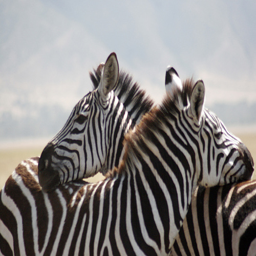
Two zebras looking over each others backs in opposite directions.
Two zebras with their heads wrapped around one another.
Two zebras that have placed their heads on each others midsection.
Two zebras are resting their heads on the other's back.
Two zebras touching each other during a sunny day of some sort.